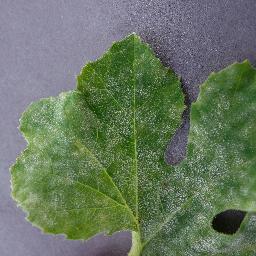
Label: Squash___Powdery_mildew